Linda Züblin

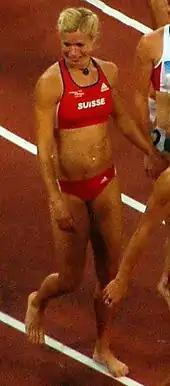
Züblin in 2008

Linda Züblin (born 21 March 1986) is a Swiss heptathlete, who competed for her country at the 2008 Summer Olympics.